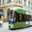
Label: streetcar